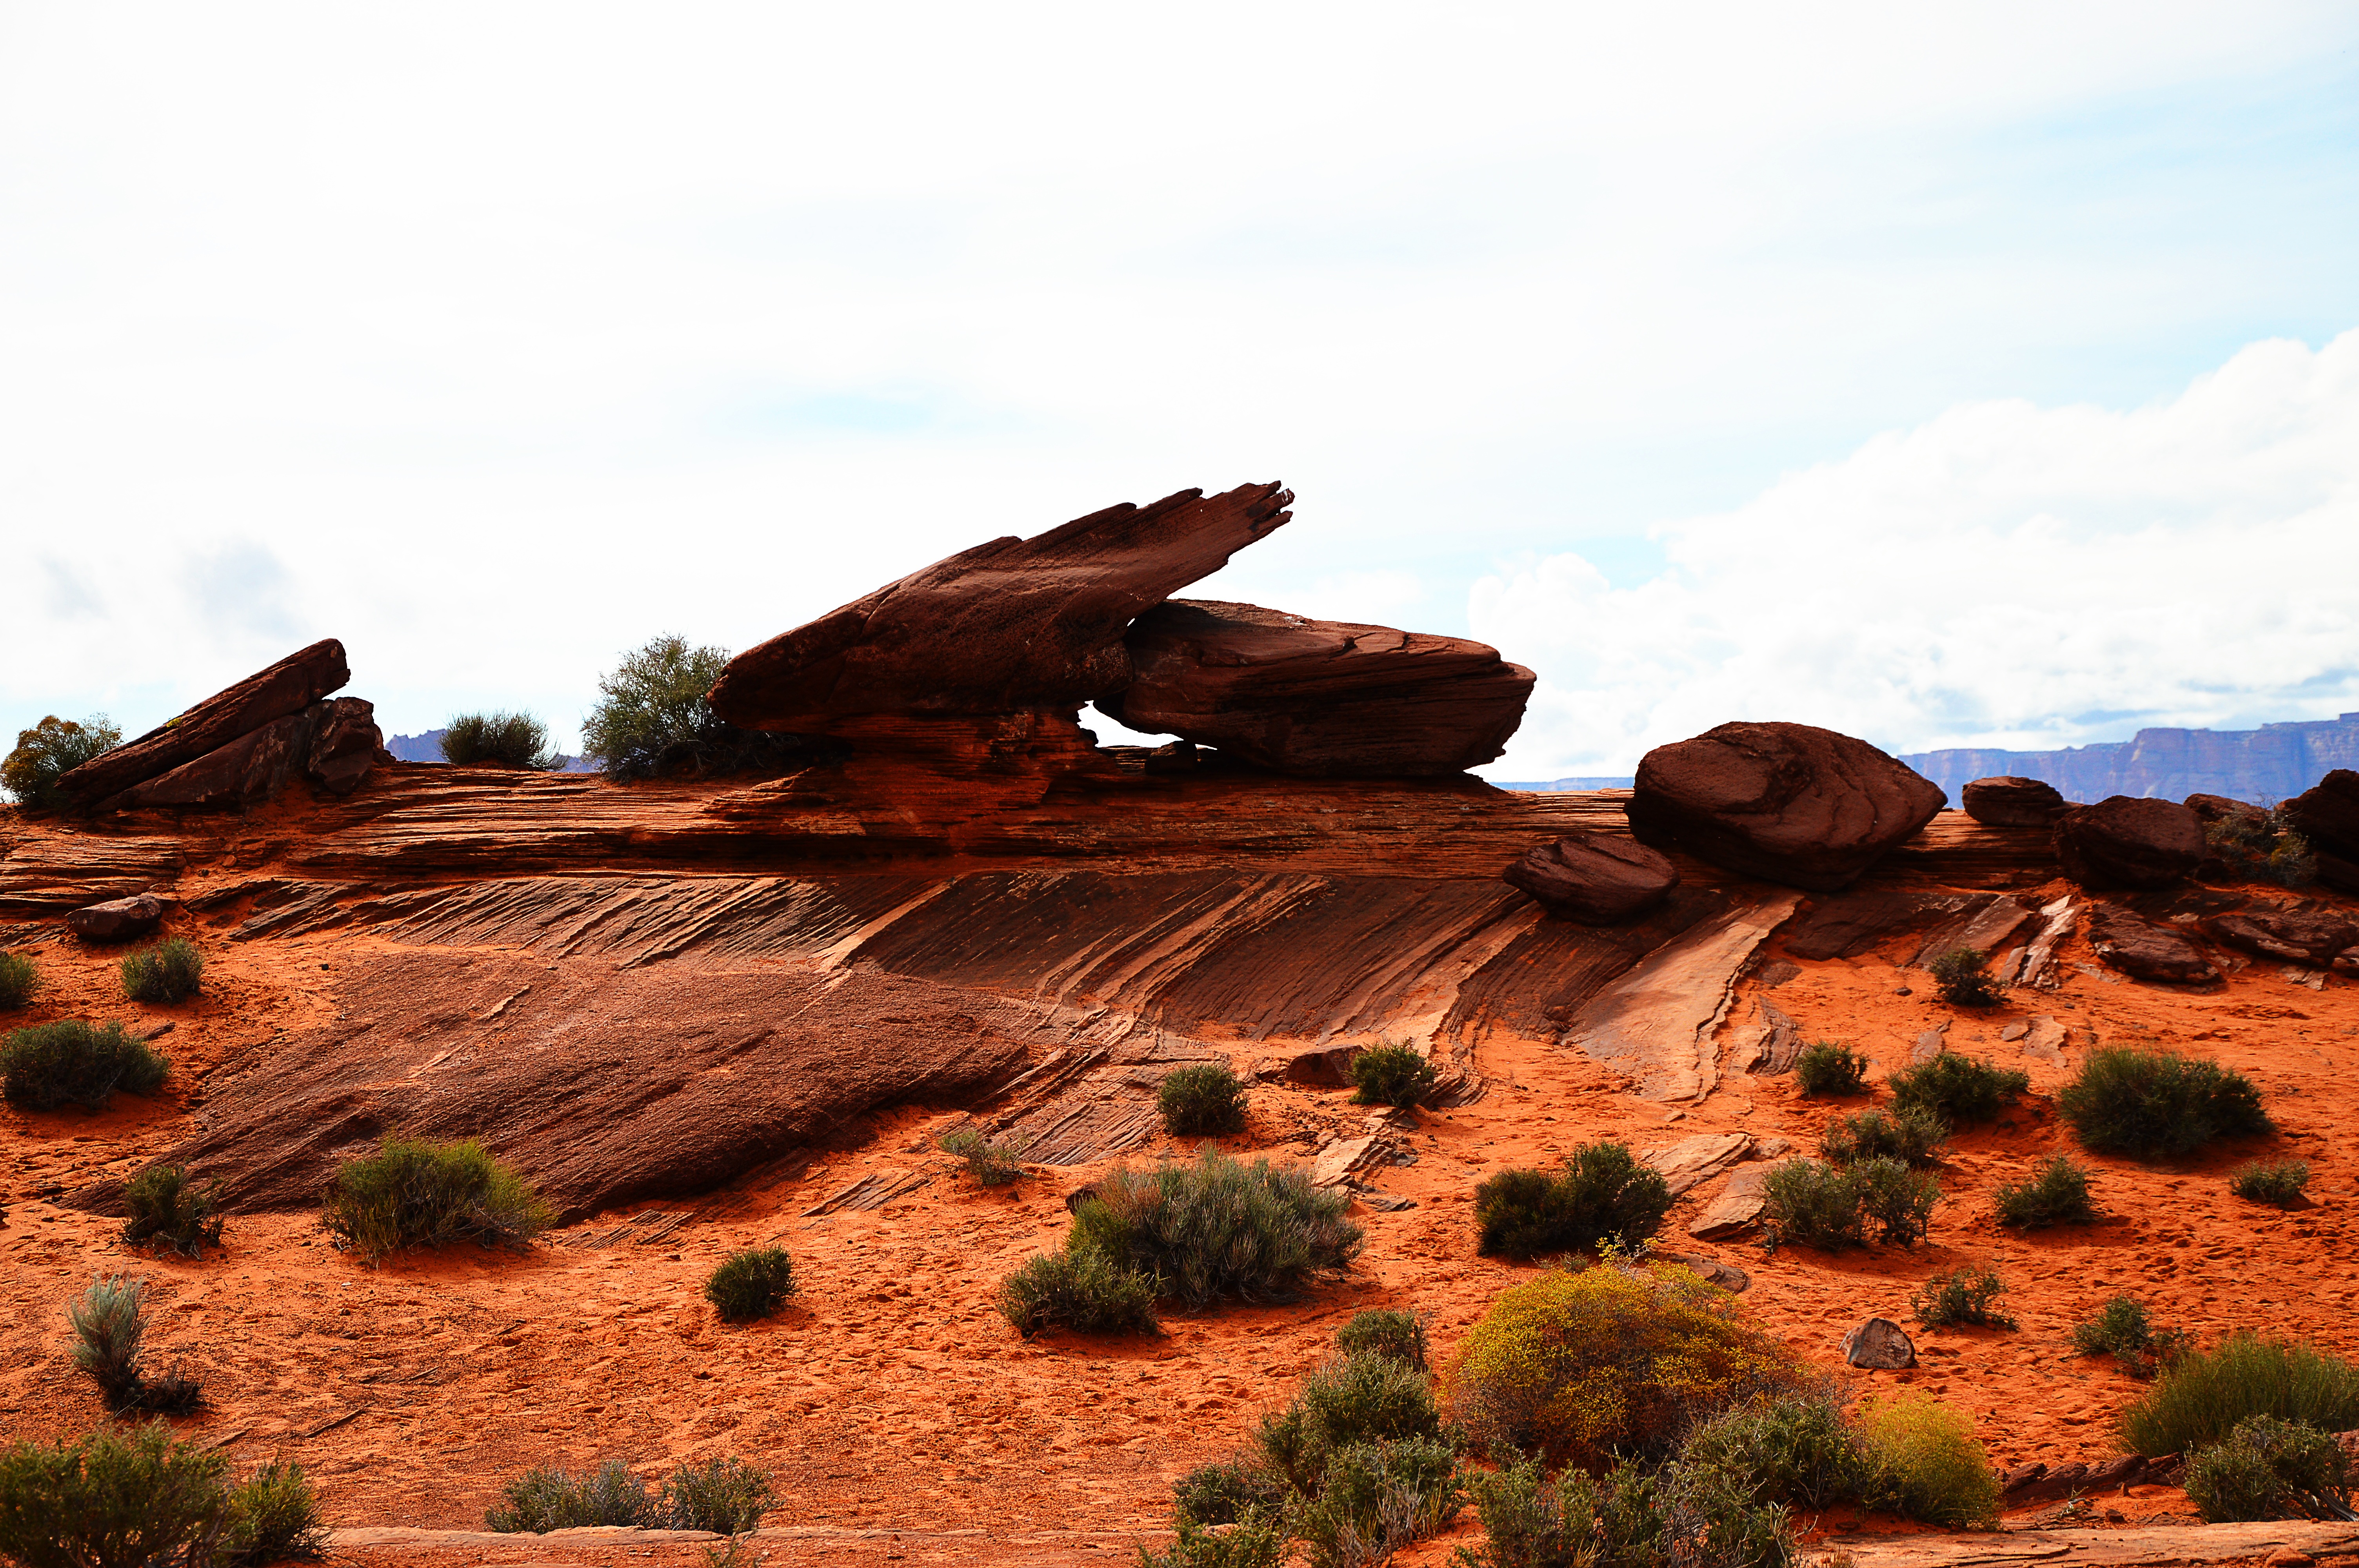
landscape, rock, wilderness, hill, desert, valley, arch, usa, soil, canyon, material, arizona, geology, badlands, plateau, ecosystem, wadi, butte, landform, natural environment, geographical feature, aeolian landform